The Carpet from Bagdad

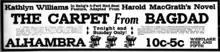
Newspaper ad for the film.

Horace Wadsworth, disinherited brother of New York banker Arthur Wadsworth, joins a gang of international criminals. He plots to rob his brother's bank by constructing a tunnel from the nearby home of antique dealer George Jones, who is currently on a trip to Cairo to purchase antique rugs. Horace follows him there, and, learning of the Sacred Carpet of Bagdad, joins the caravan of its sworn guardian, Mohamed. Meanwhile, Horace's confederates Major Callahan and Mrs. Chedsoye arrive in Cairo along with Mrs. Chedsoye's daughter, Fortune, who is unaware of her mother's illicit activities.